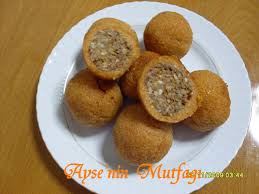
Yemek: icli_kofte